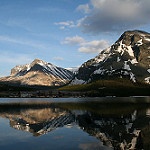
Scene: Outdoor